Shanghai South Railway Station metro station

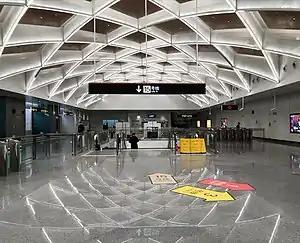
Line 15 Concourse

Shanghai South Railway Station is an interchange station between Lines 1, 3 and 15 of the Shanghai Metro. It is the southern terminus of Line 3.